Munírih Khánum

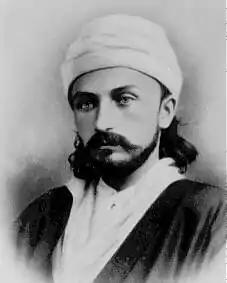
ʻAbdu'l-Bahá as a young man.

In 1871, Baháʼu'lláh and Navváb expressed interest in Munírih to become the wife of ʻAbdu'l-Bahá and she made a wearisome journey to Acre, Palestine. The sister of ʻAbdu'l-Bahá says that her parents wanted Munírih because she was ""very beautiful and amiable, and in every way a suitable match"". The parents of ʻAbdu'l-Bahá had believed that it was time for him to marry, and though several young women were thought of as potential brides ʻAbdu'l-Bahá explained that he did not want to marry. Munírih's journey began with the departure from Isfahan with the company of her younger brother. She then went on pilgrimage to the house of the Báb and visited the wife of the Báb, Khadíjih-Bagum. Khadíjih related a great number of stories to Munírih about the life of the Báb. She became acquainted with the Báb's family members too (most of which were resentful or indifferent to his religion). The trip to Shiraz was a great delight to the young Munírih.